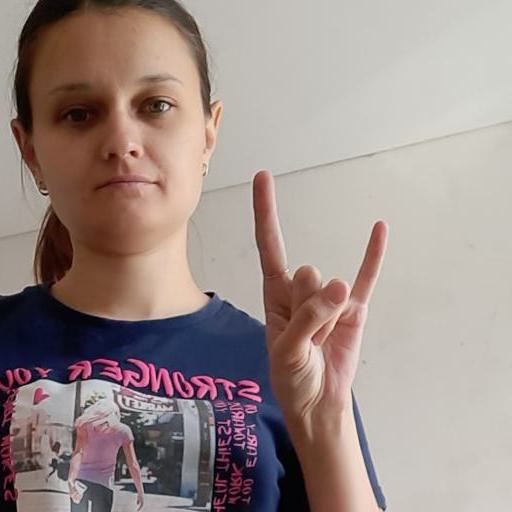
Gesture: rock